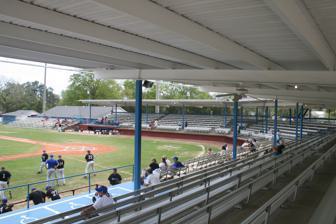
Building: Riley Park (Sumter)
Country: United States of America
Year built: 1934
Stadium in Sumter, South Carolina, US Riley Park Location North Church Street at DuBose Street   29150, Sumter, South Carolina Coordinates 33°56′06″N 80°20′44″W / 33.934891°N 80.345673°W / 33.934891; -80.345673 Owner City of Sumter Operator City of Sumter Capacity 2,000 Opened 1934 Tenants Sumter P-15's ( ALB ) USC Sumter Fire Ants ( NJCAA ) Morris College Hornets ( NAIA ) Minor League Baseball Sumter Chicks ( TSL ) (1949-1950) Sumter Indians ( WCL ) (1970) Sumter Astros (WCL) (1971) Sumter Braves ( SAL ) (1985-1990) Sumter Flyers (SAL) (1991) Riley Park is a stadium in Sumter, South Carolina , located at Church Street & DuBose Street, 29150.  It is primarily used for baseball , has housed Sumter minor league baseball teams and is currently home to the University of South Carolina Sumter Fire Ants and Morris College Hornet baseball teams. History Riley Park was the home to various Sumter minor league baseball teams from 1949–1991.  The Sumter Chicks (1949-1950) of the Tri-State League , Sumter Indians (1970) and Sumter Astros (1971) of the Western Carolinas League and the Sumter Braves (1985-1990) and Sumter Flyers (1991) of the South Atlantic League all played at Riley Park. Today, Riley Park is a newly renovated 2,000-seat stadium offering concessions and ample spectator space.  The stadium is used for American Legion Baseball and collegiate baseball. It is home of the American Legion P-15's team. On the collegiate level, it hosts both the University of South Carolina Sumter Fire Ants and Morris College Hornet baseball teams. References